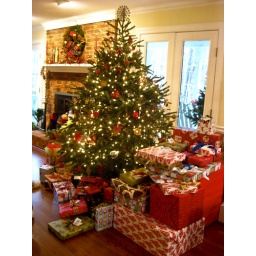
With 8 people home for Christmas the tree was over filling with presents